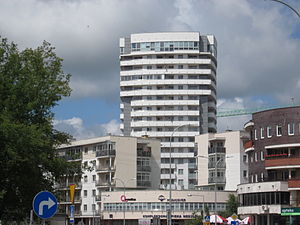
Białystok / Billeder fra Białystok
Białystok også kendt under alternative navne, er den største by i det nordøstlige Polen. Beliggende ved Biała-floden i voivodskabet Podlasie, der kaldes Polens grønne lunger, med blandt andet nationalparkerne Białowieska og Biebrza. Byen daterer sig tilbage til 1300 -tallet. Białystok har traditionelt været et af de førende centre for akademisk, kulturelt og kunstnerisk liv i Podlasie. Den vigtigste økonomiske centrum i det nordøstlige Polen, og er nu hovedstad i Podlasie voivodskab. Voivodskabet ligger i nærheden grænsen mellem Polen og Hviderusland. Białystok har med sine 297.288 indbyggere den næst største befolkningstæthed, ellevte højeste befolkningstal og trettende største areal af polske byer. Byen med de tilstødende kommuner udgør Białystok storbyområde.